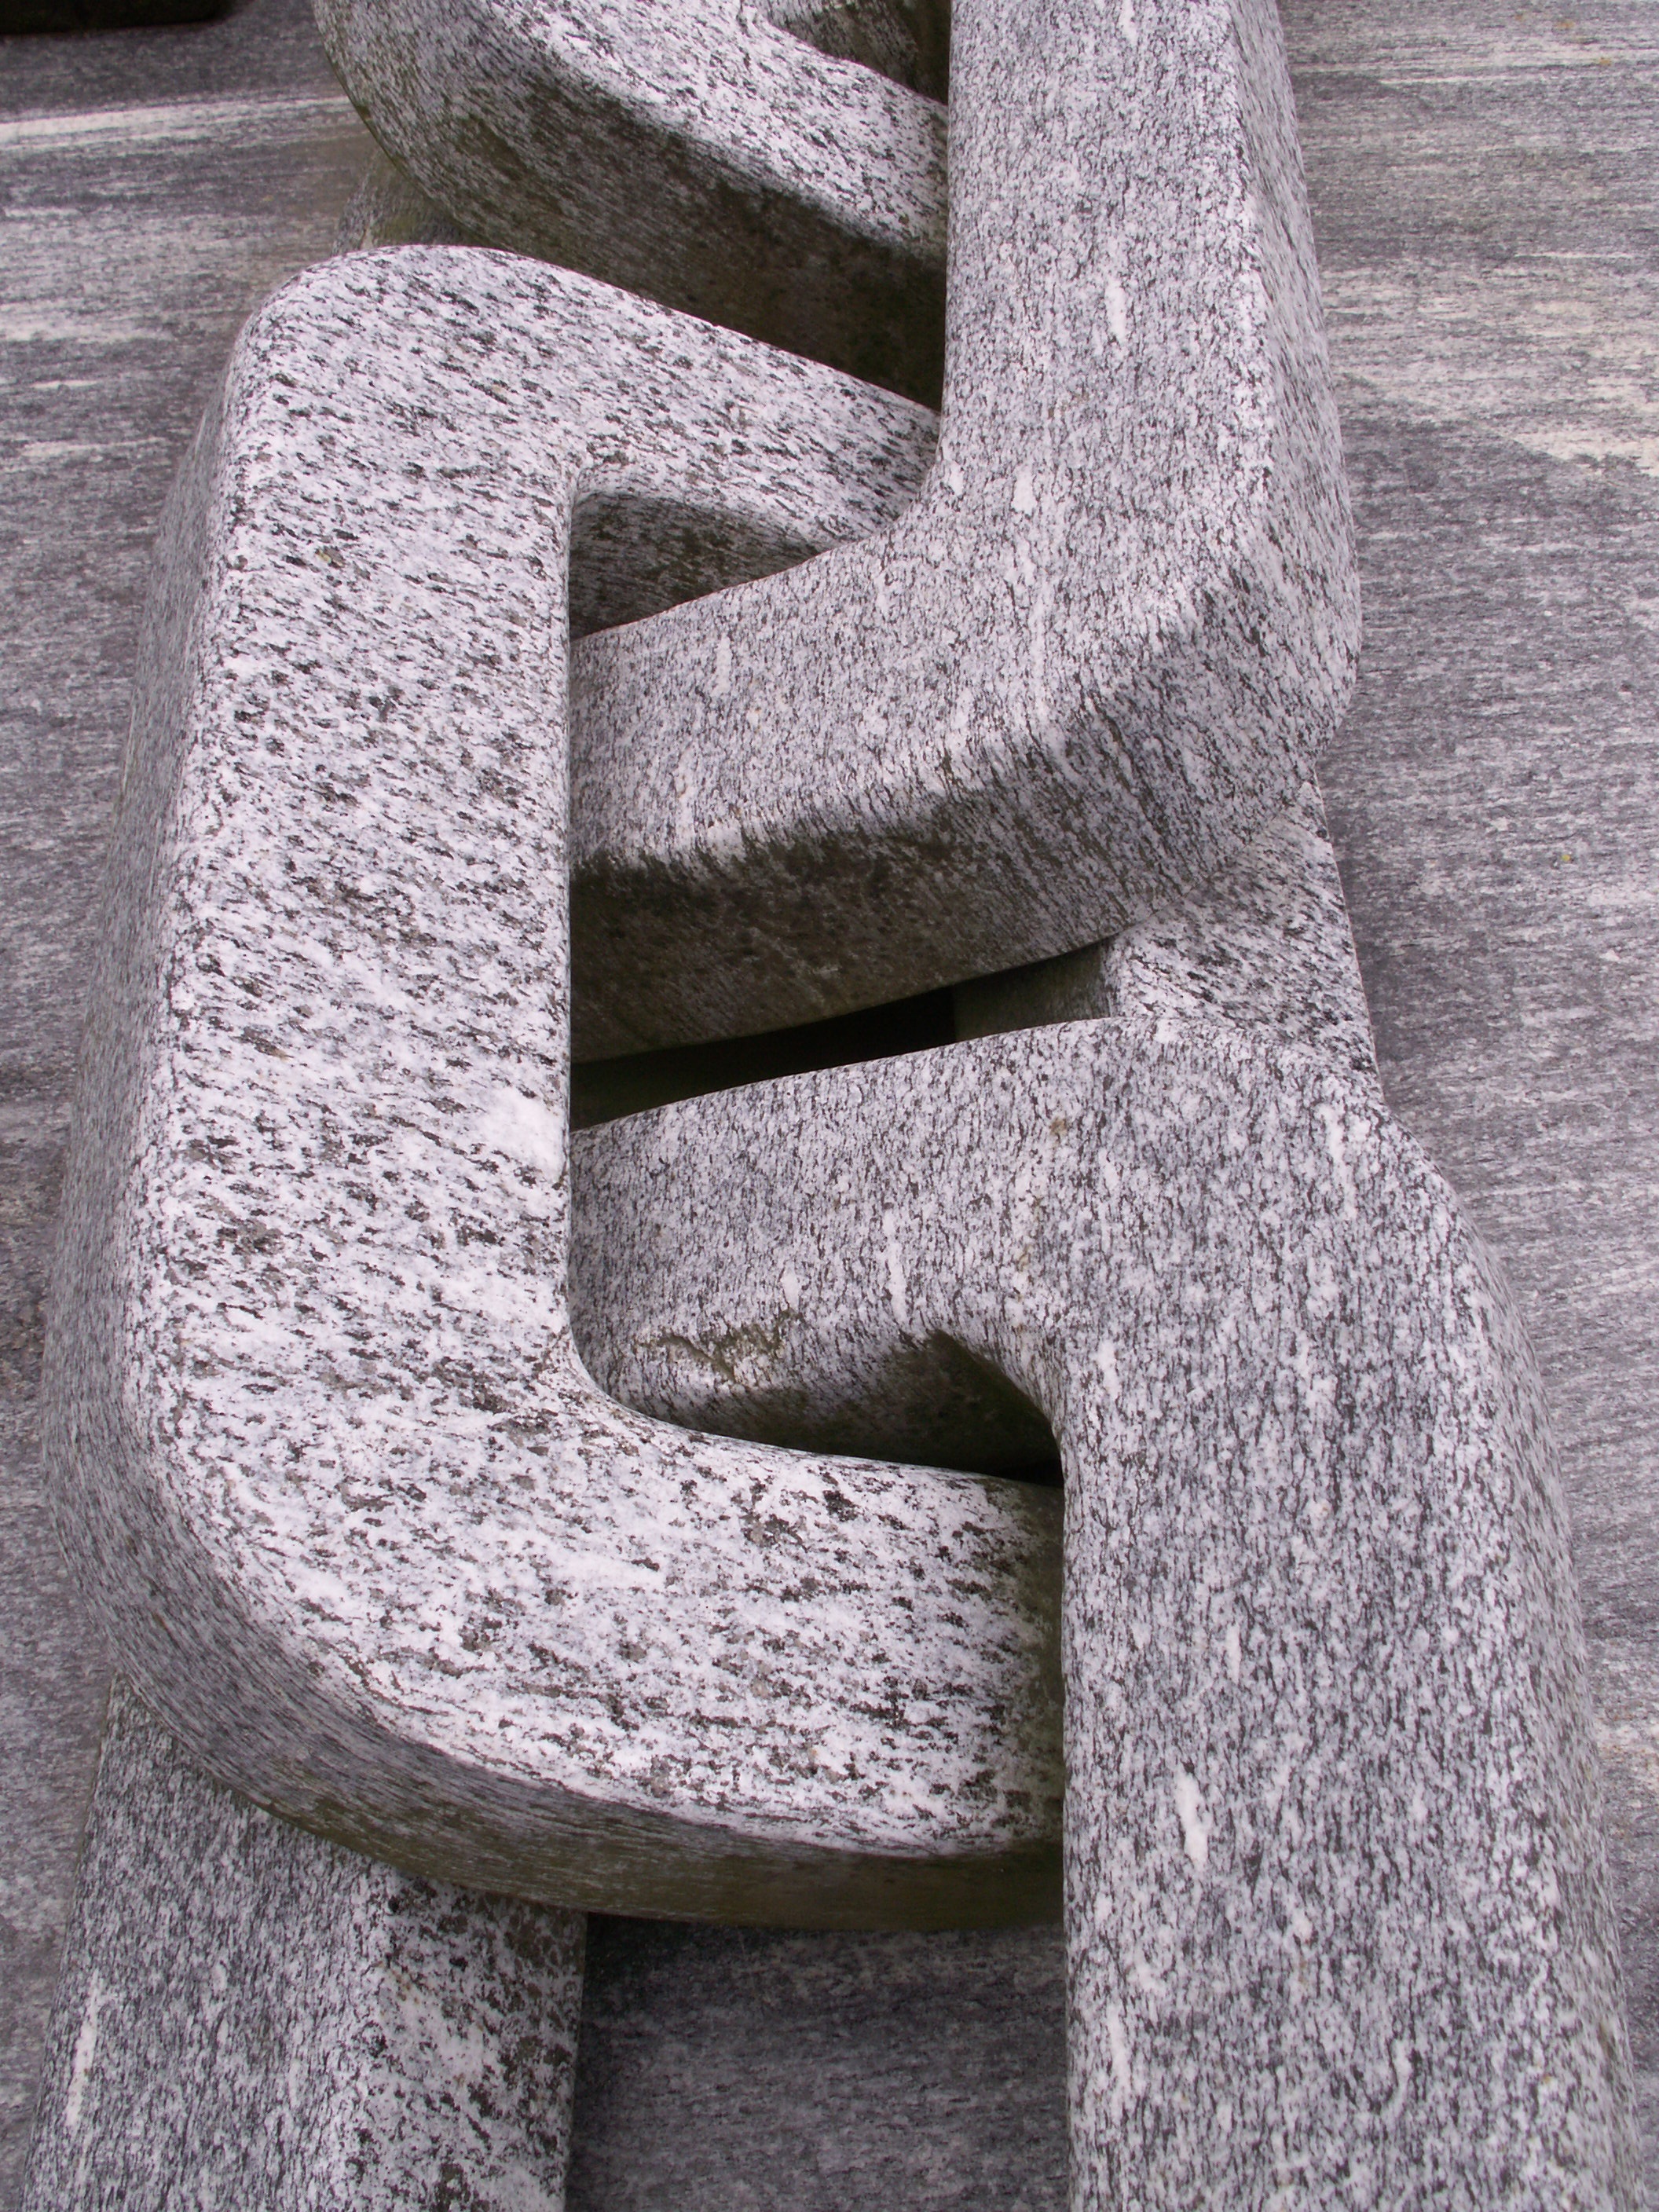
rock, chain, number, wall, stone, monument, statue, tombstone, grave, sculpture, grey, art, headstone, switzerland, carving, granite, quarry, stele, flooring, stone carving, links of the chain, road surface, calancatal, lino polti, arvigo